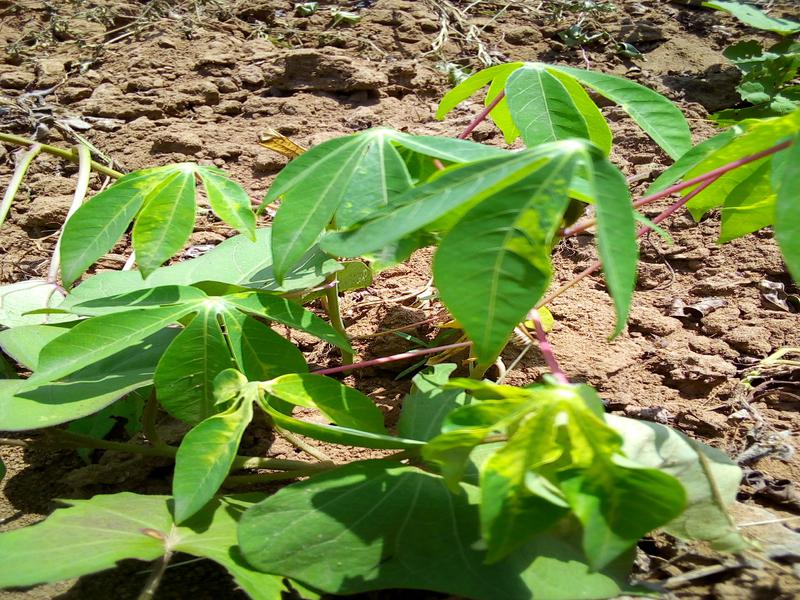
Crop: cassava
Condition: mosaic_disease